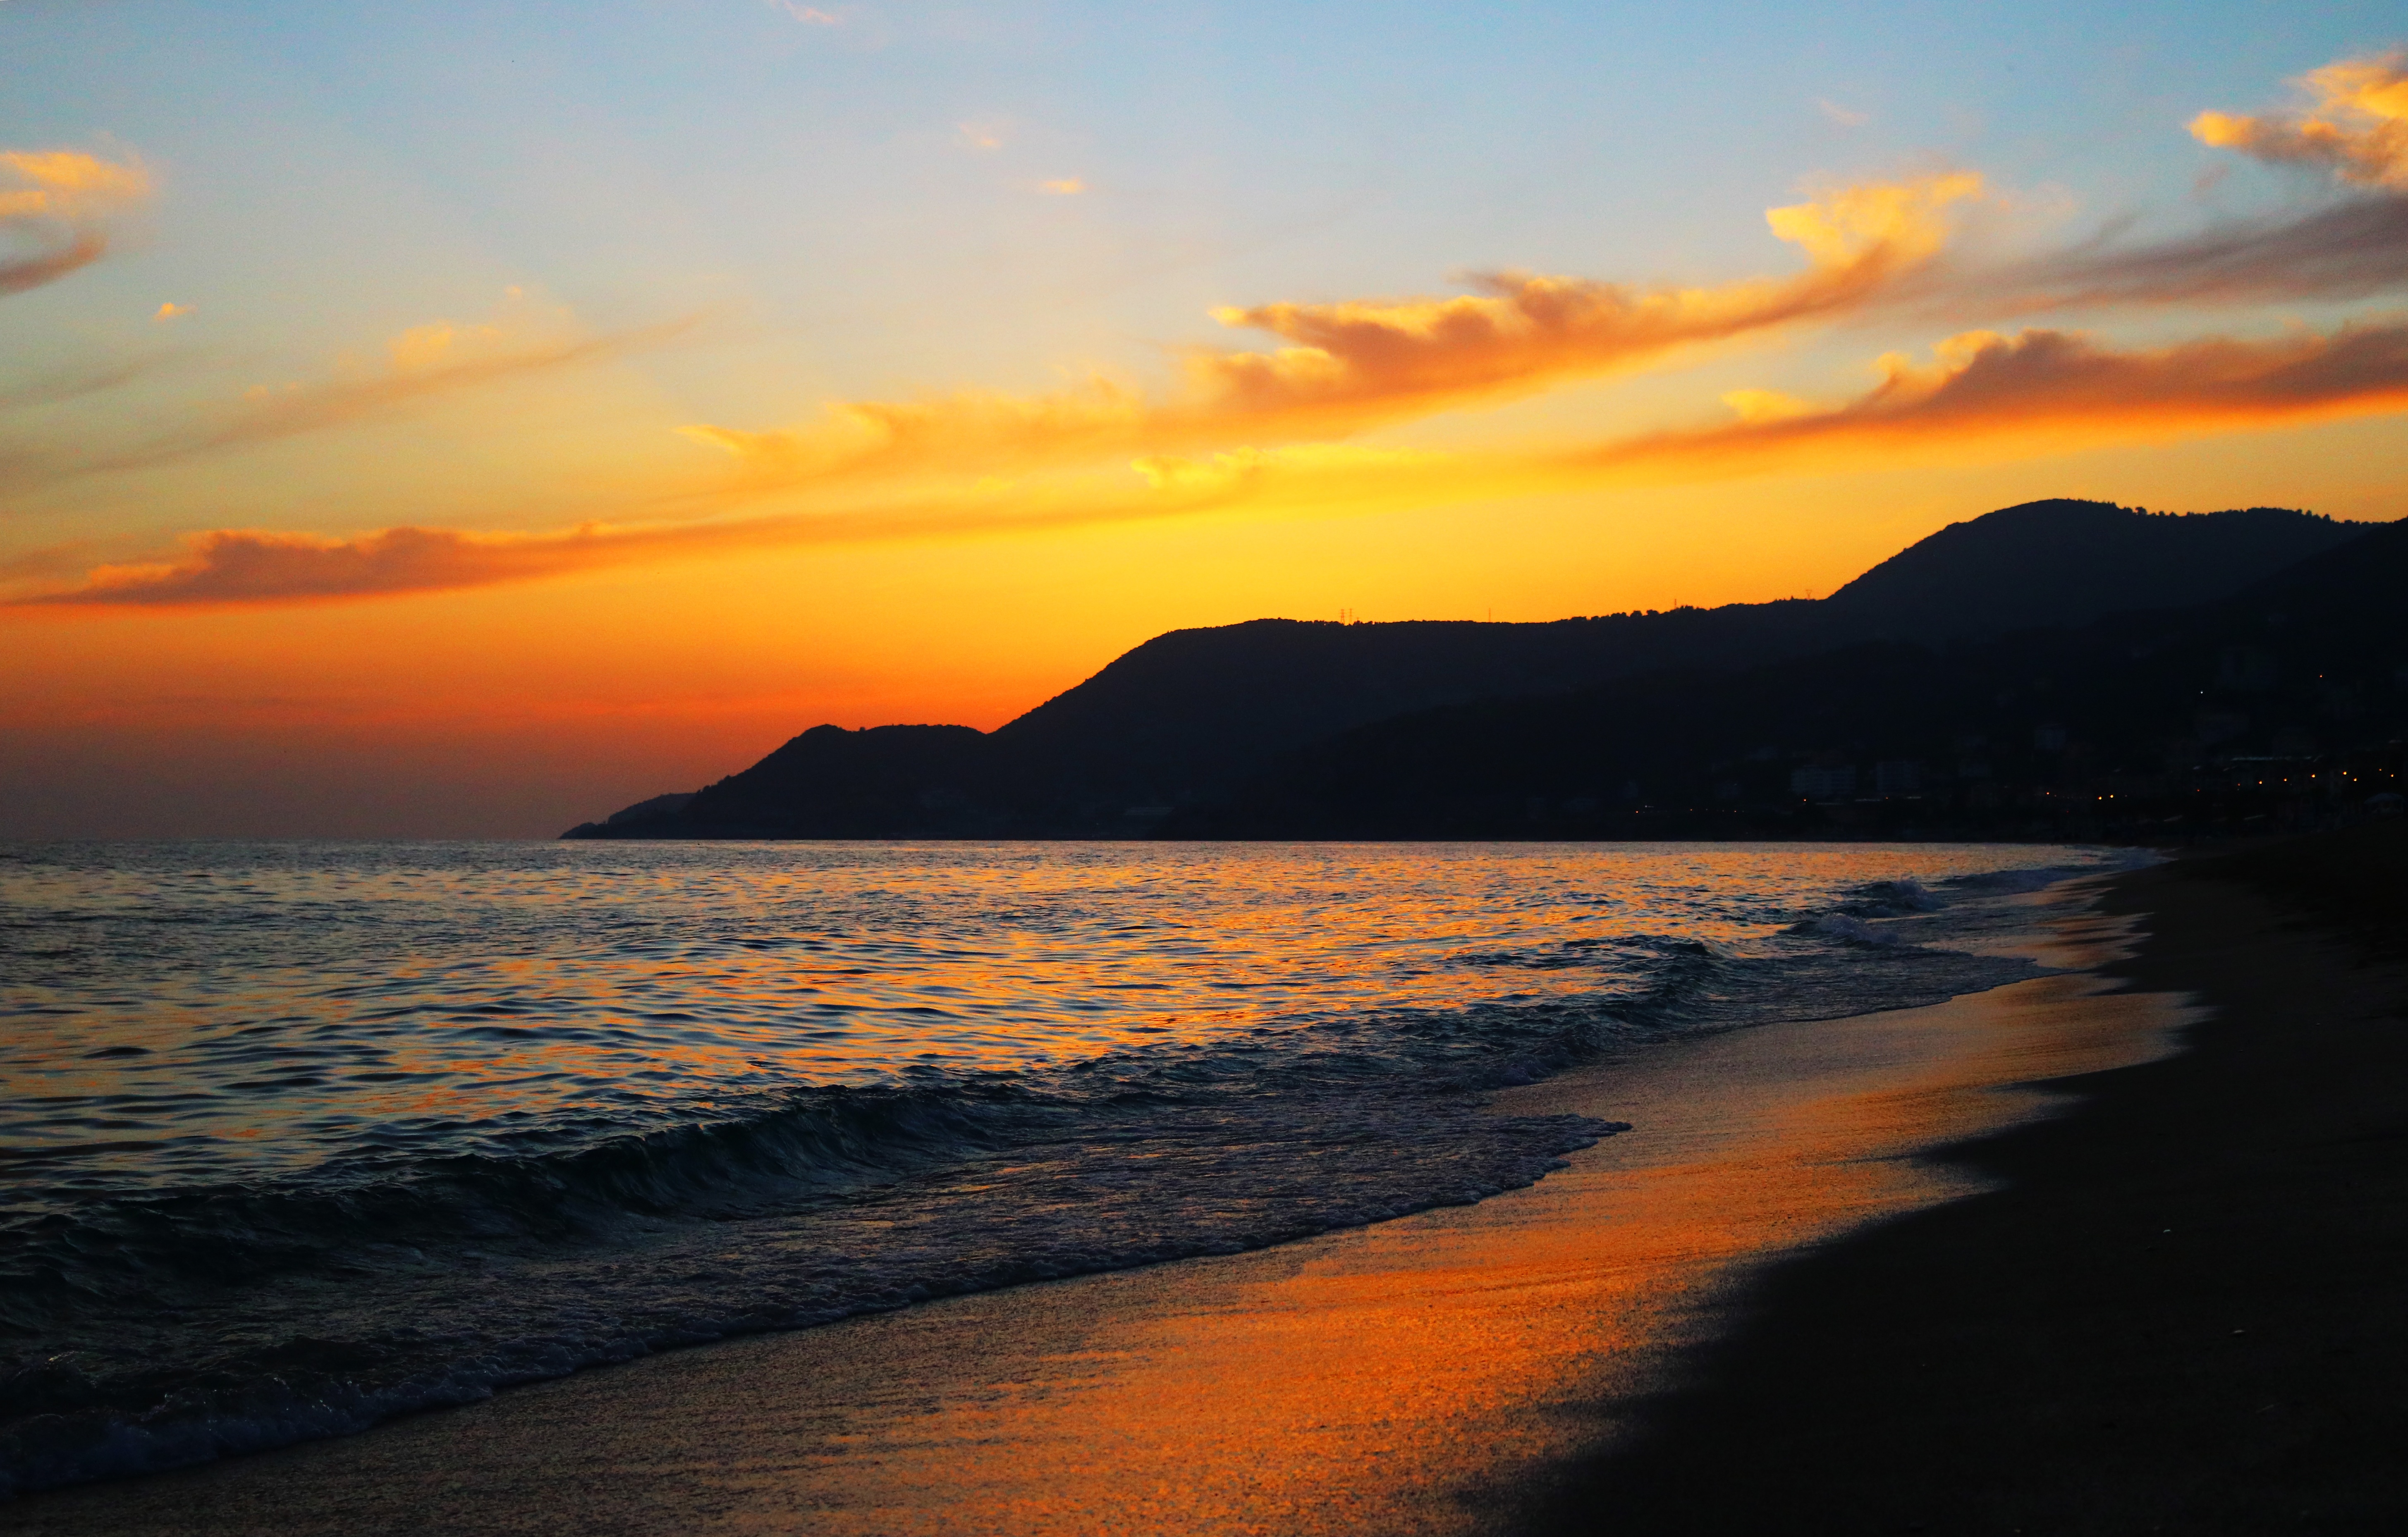
beach, sea, coast, ocean, horizon, cloud, sun, sunrise, sunset, sunlight, morning, shore, wave, dawn, dusk, evening, bay, body of water, afterglow, wind wave